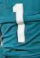
Number: 1